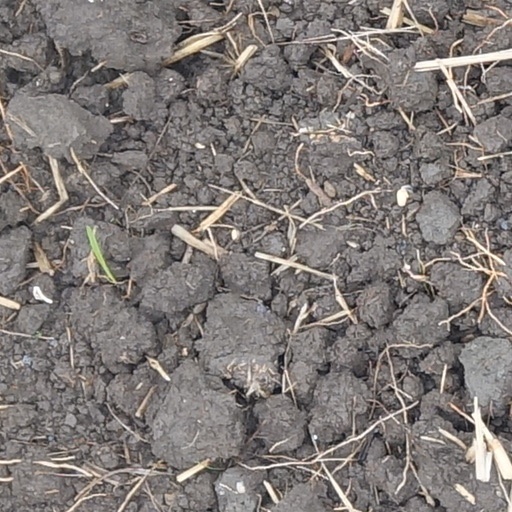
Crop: wheat